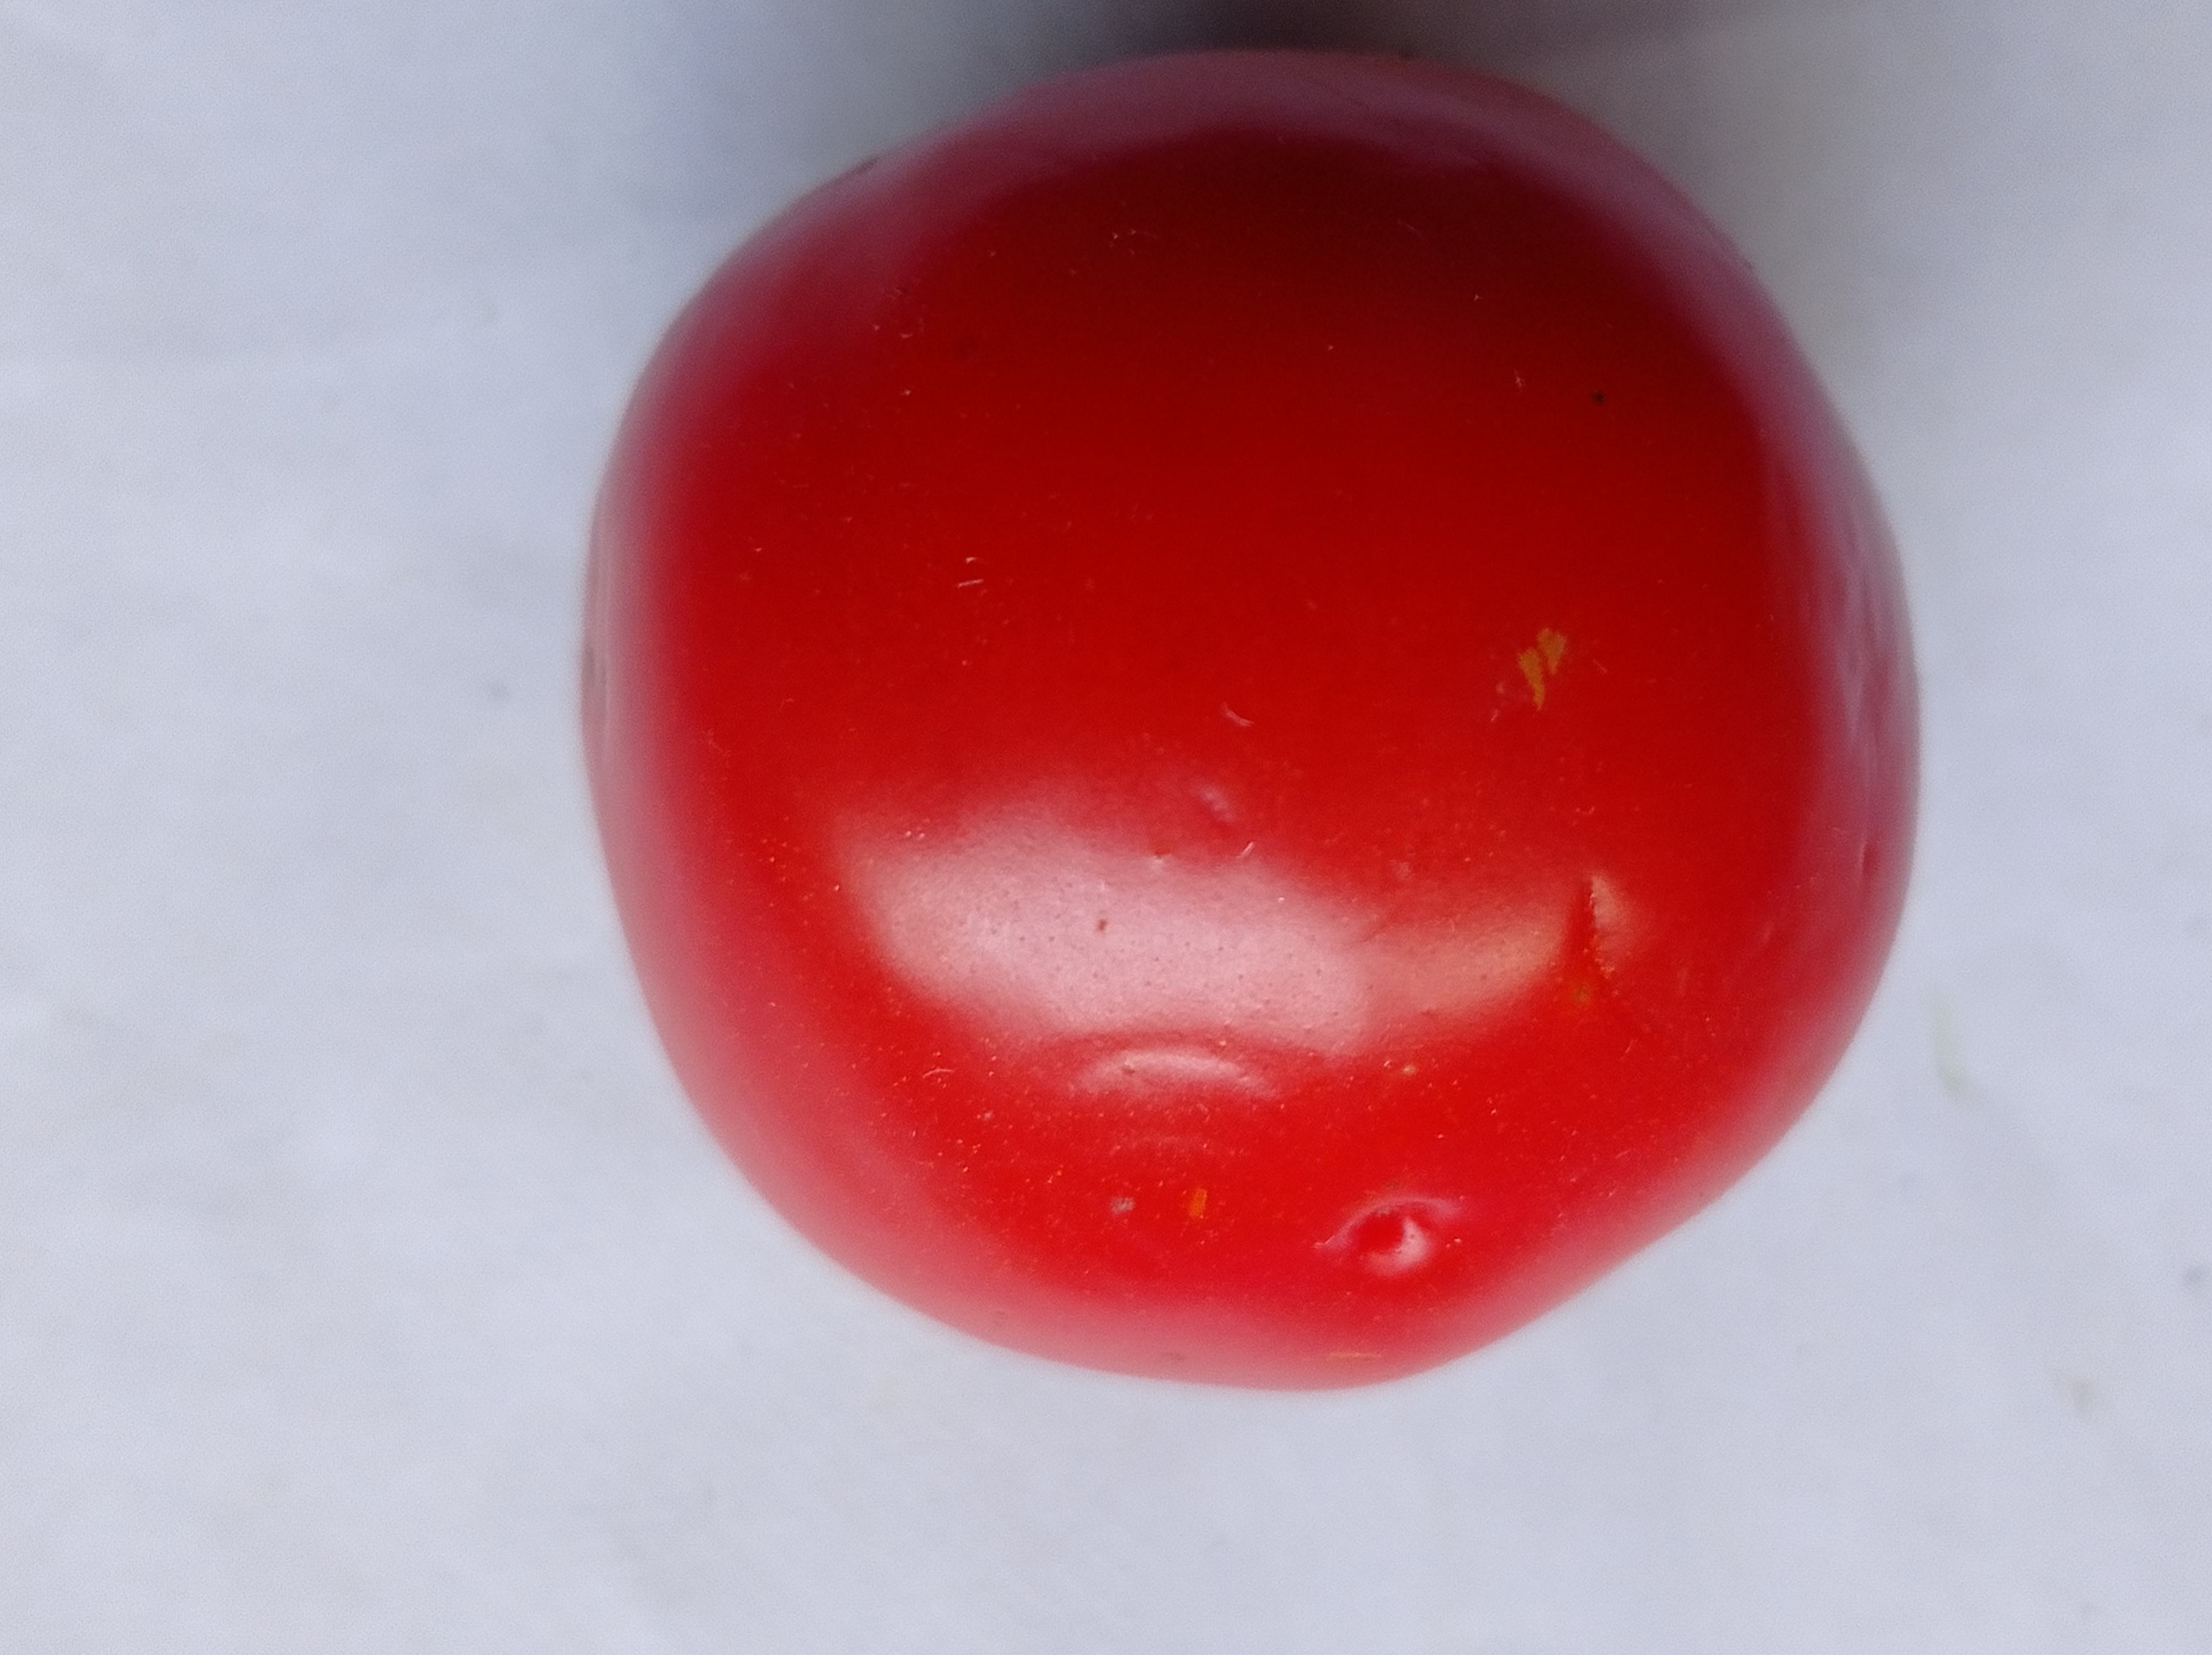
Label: Fresh